Number

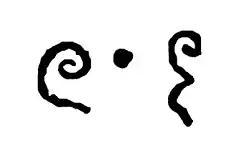
The number 605 in Khmer numerals, from an inscription from 683 AD. Early use of zero as a decimal figure.

Brahmagupta's "Brāhmasphuṭasiddhānta" is the first book that mentions zero as a number, hence Brahmagupta is usually considered the first to formulate the concept of zero. He gave rules of using zero with negative and positive numbers, such as "zero plus a positive number is a positive number, and a negative number plus zero is the negative number". The "Brāhmasphuṭasiddhānta" is the earliest known text to treat zero as a number in its own right, rather than as simply a placeholder digit in representing another number as was done by the Babylonians or as a symbol for a lack of quantity as was done by Ptolemy and the Romans.